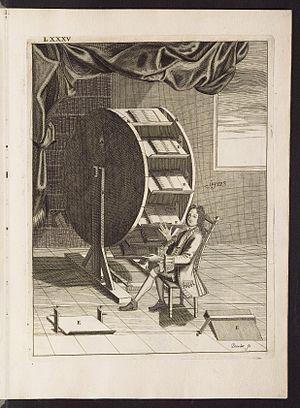
Nicolas Grollier de Servières, né en 1596 à Lyon en France et mort en octobre 1689 au même lieu, est un ingénieur français et inventeur de machines fantastiques.
Une roue à livres est un instrument mécanique constitué d'une roue dont les pales servent d'étagères à livres. La rotation de la roue permet à son utilisateur de consulter plusieurs livres à la fois.